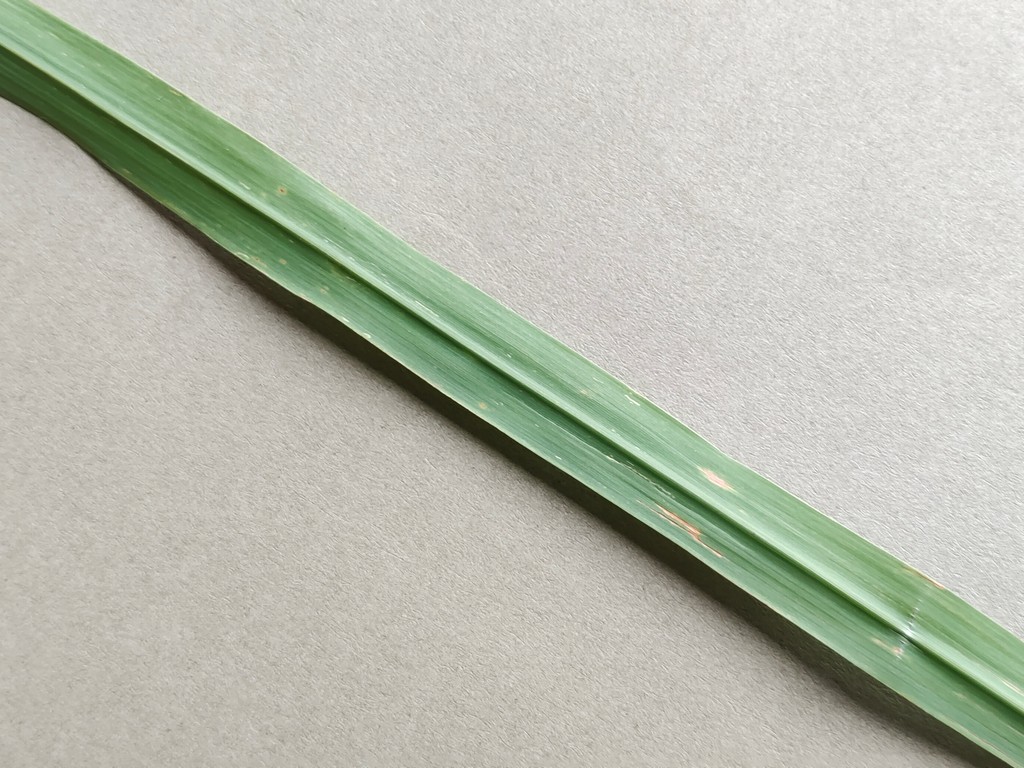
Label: Unhealthy